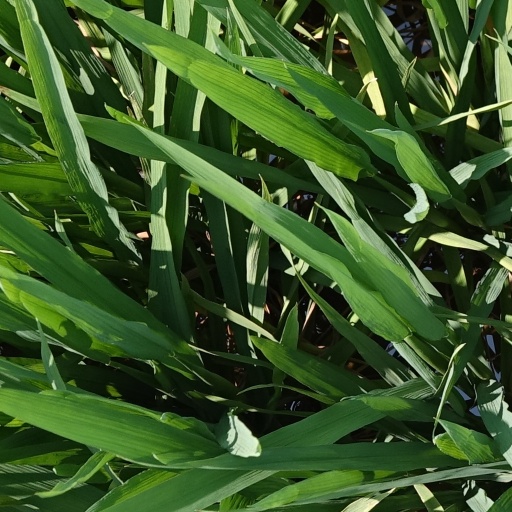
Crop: rice